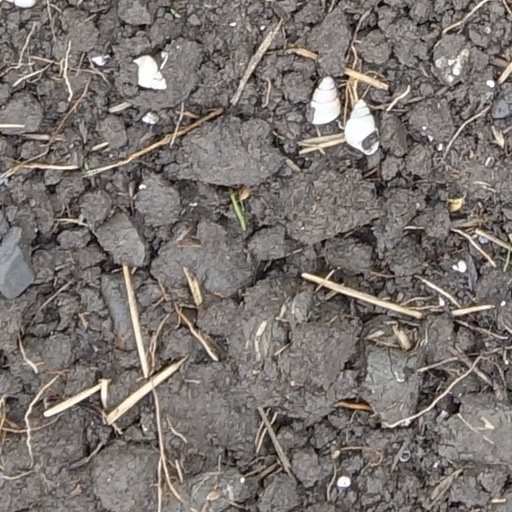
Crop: wheat